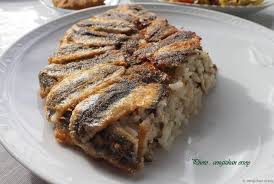
Yemek: hamsi